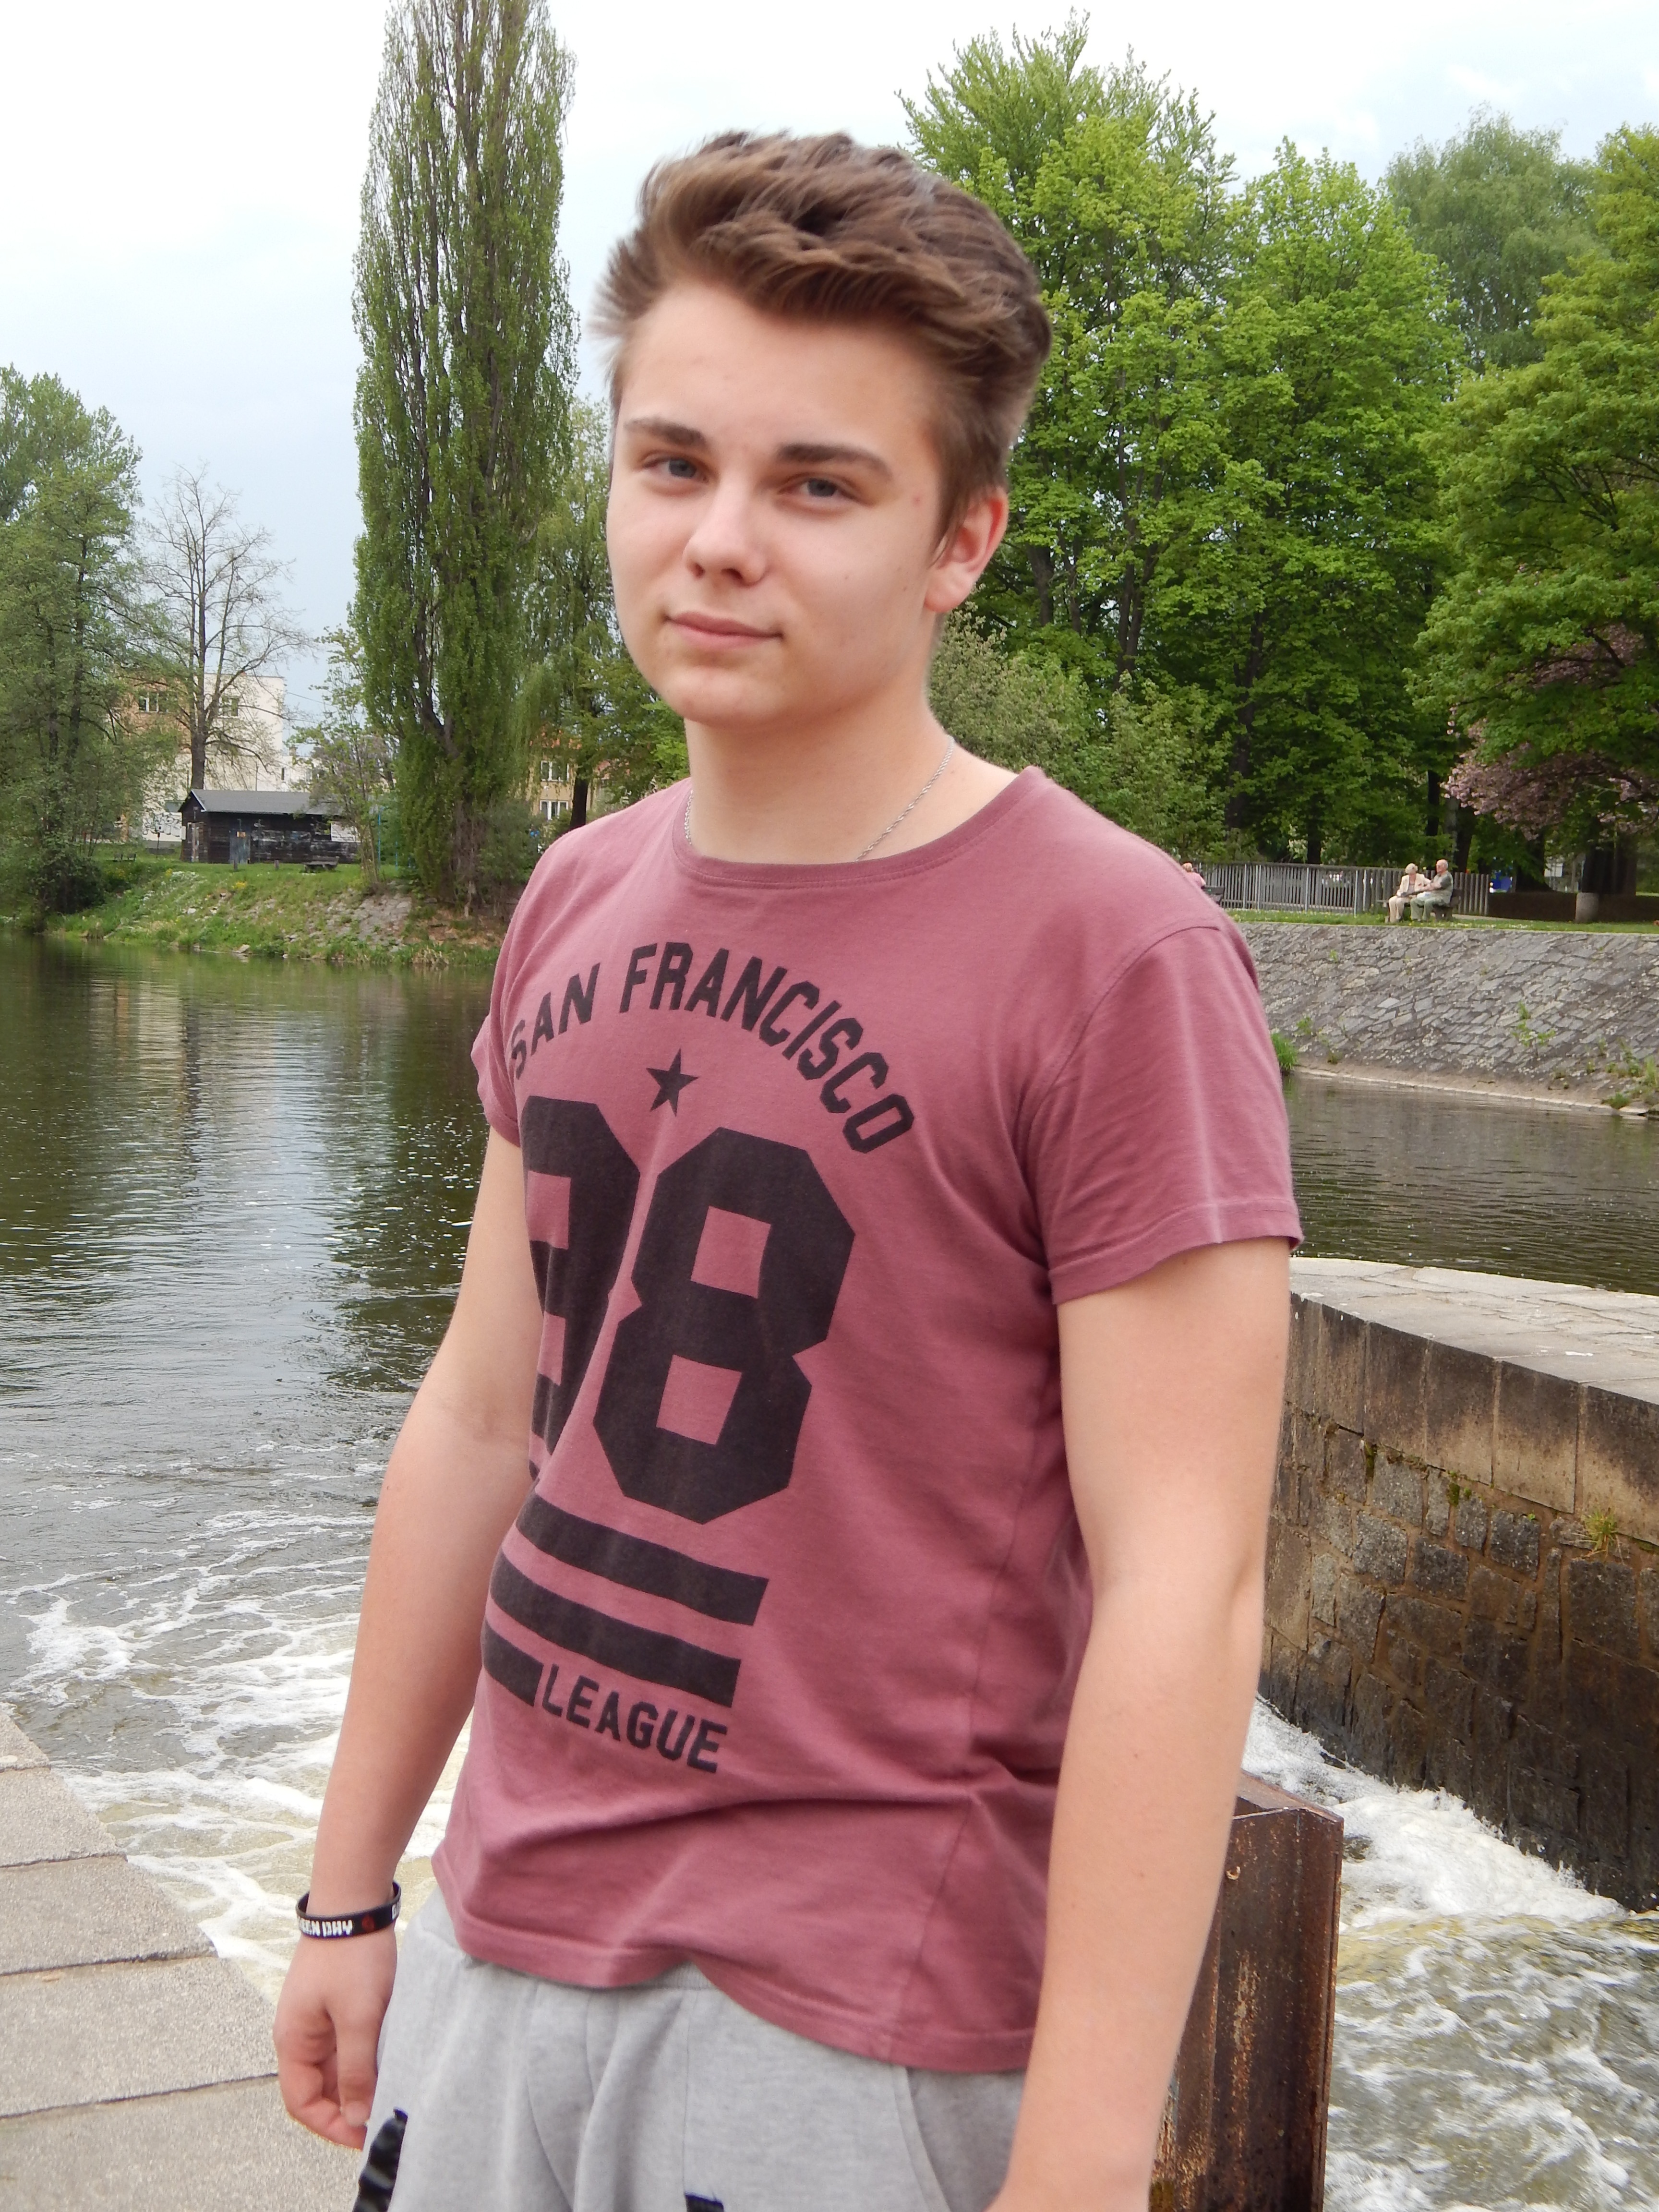
water, boy, male, model, spring, clothing, friend, muscle, photo shoot, t shirt